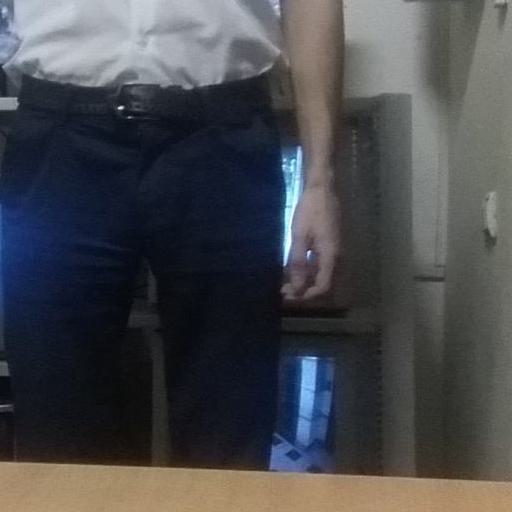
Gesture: no_gesture